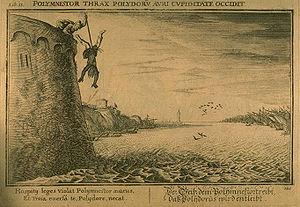
Polymnestor tuant Polydore. Gravure de Bauer pour les Métamorphoses d'Ovide, livre XIII, 430-438.
Polymnestor ou Polymestor, était roi de Thrace durant la guerre de Troie. Ovide lui donne le titre de roi des Odryses. Il s’était vu remettre la tâche de garder le fils de Priam, Polydore, ainsi qu'un grand nombre de trésors, mais il fit mettre à mort l'enfant pour garder les trésors et jeta sa dépouille sur le rivage. Quand Hécube, mère de l'enfant, vit la dépouille, elle l'invita à Troie sous prétexte de lui révéler la cachette d'un trésor, puis le mit à mort, lui et ses deux fils, pour venger la mort de son fils. Dans sa rage féroce, Hécube arracha les yeux du traître pour assouvir sa vengeance.
Dans la mythologie grecque, Polydore ou Polydoros est un prince troyen. Il est le plus jeune fils de Priam et d'Hécube selon notamment Hygin ou de Laothoé selon Homère. Il est tué par Achille durant la guerre de Troie ou bien est l'objet d'un complot au destin tragique alors qu'il est réfugié en Thrace.